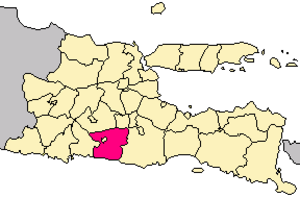
Le kabupaten de Blitar, en indonésien Kabupaten Blitar, est un kabupaten situé dans la province indonésienne de Java oriental. Son chef-lieu est la ville de Blitar, qui a le statut de kota et est donc administrativement distincte.